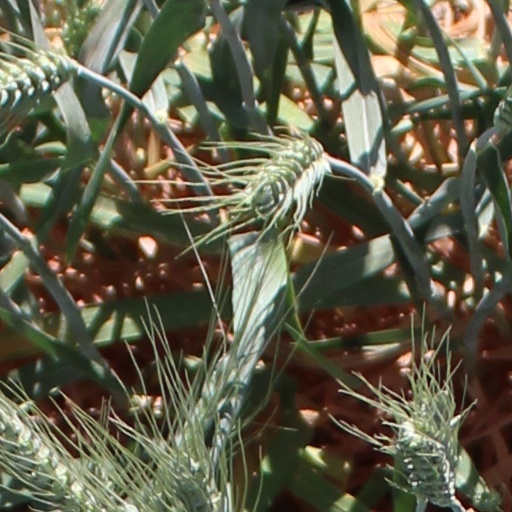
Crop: wheat